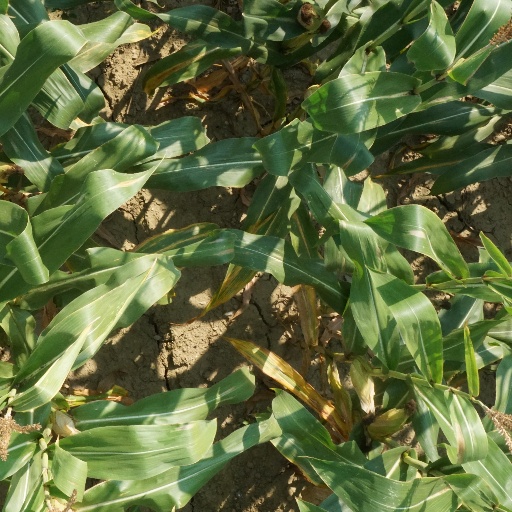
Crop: maize; corn